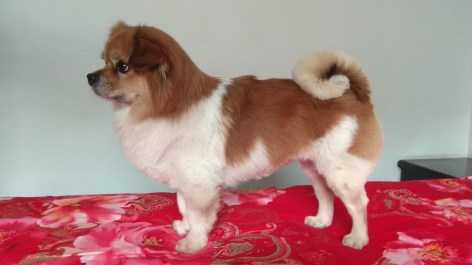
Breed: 3336-n000121-chinese_rural_dog